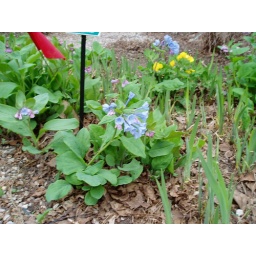
Blue trumpet shaped flowers open from pink buds above basal foliage.